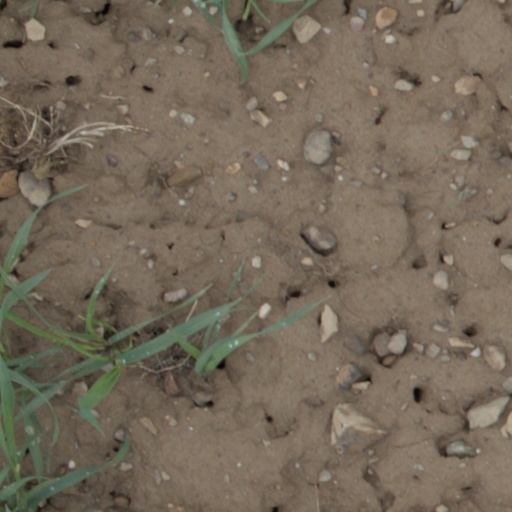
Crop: wheat